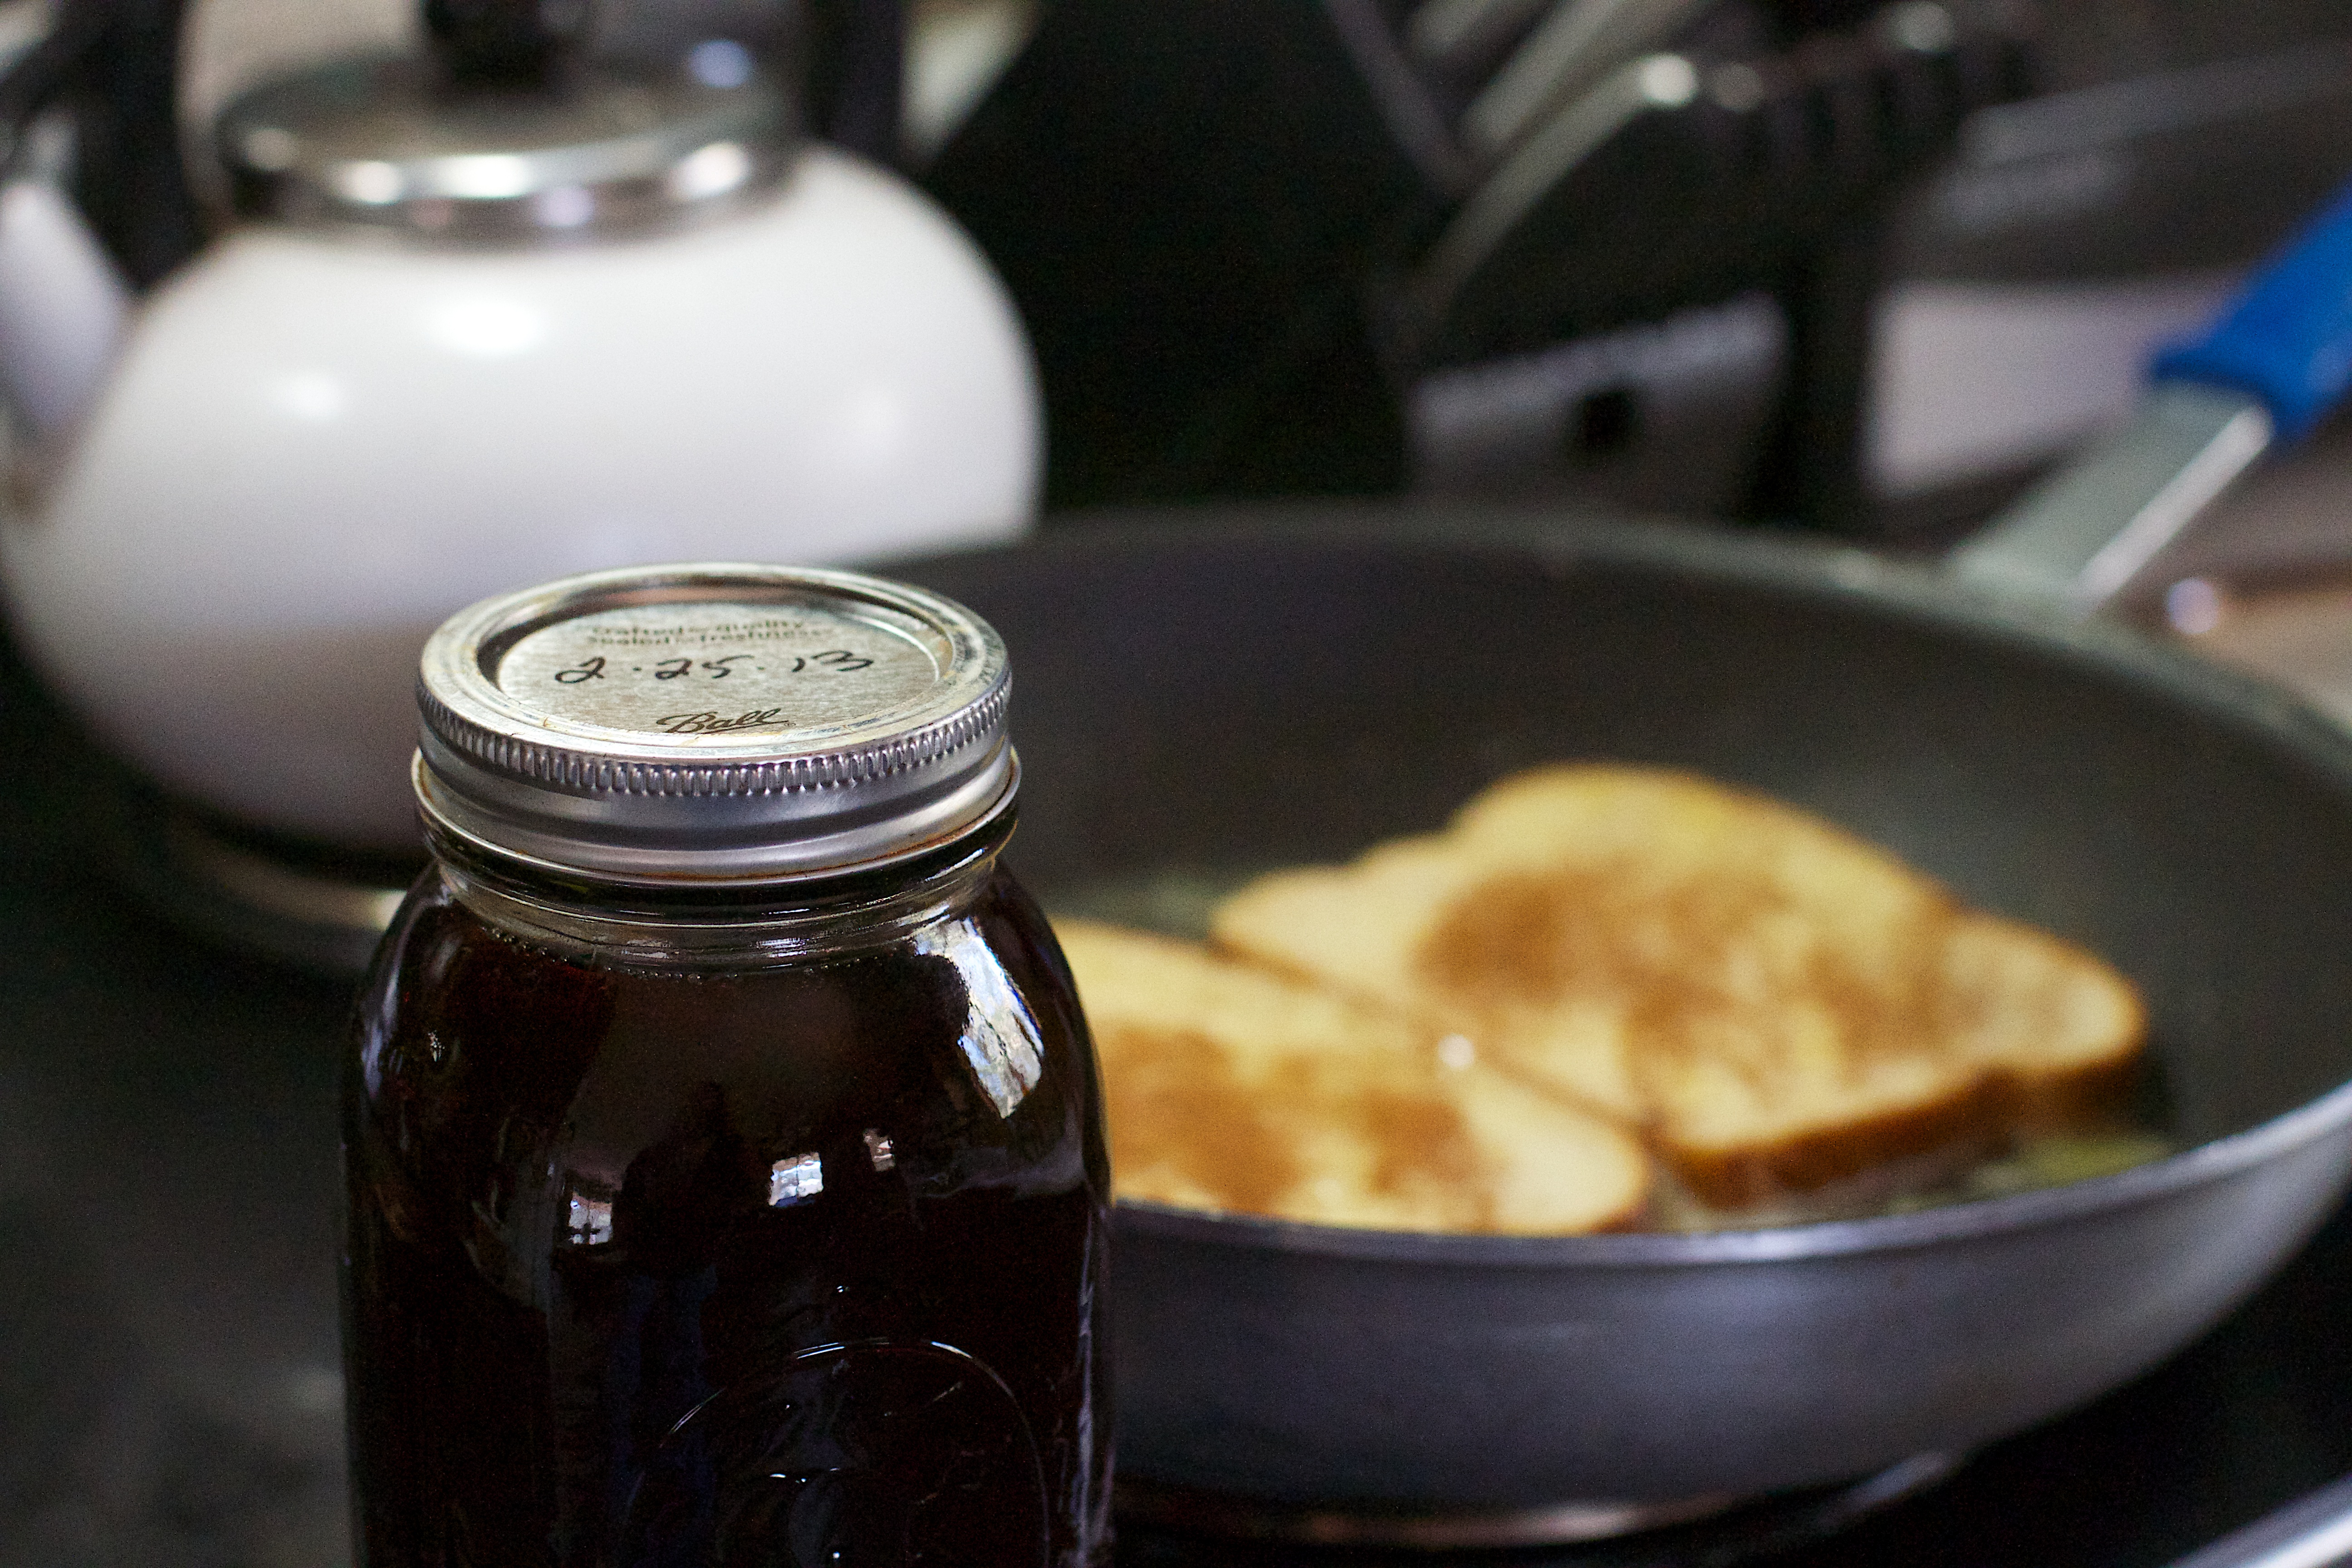
dish, meal, food, produce, drink, breakfast, sense